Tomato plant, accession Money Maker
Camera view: horizontal (90 deg, fisheye); turntable rotation: 30 degrees
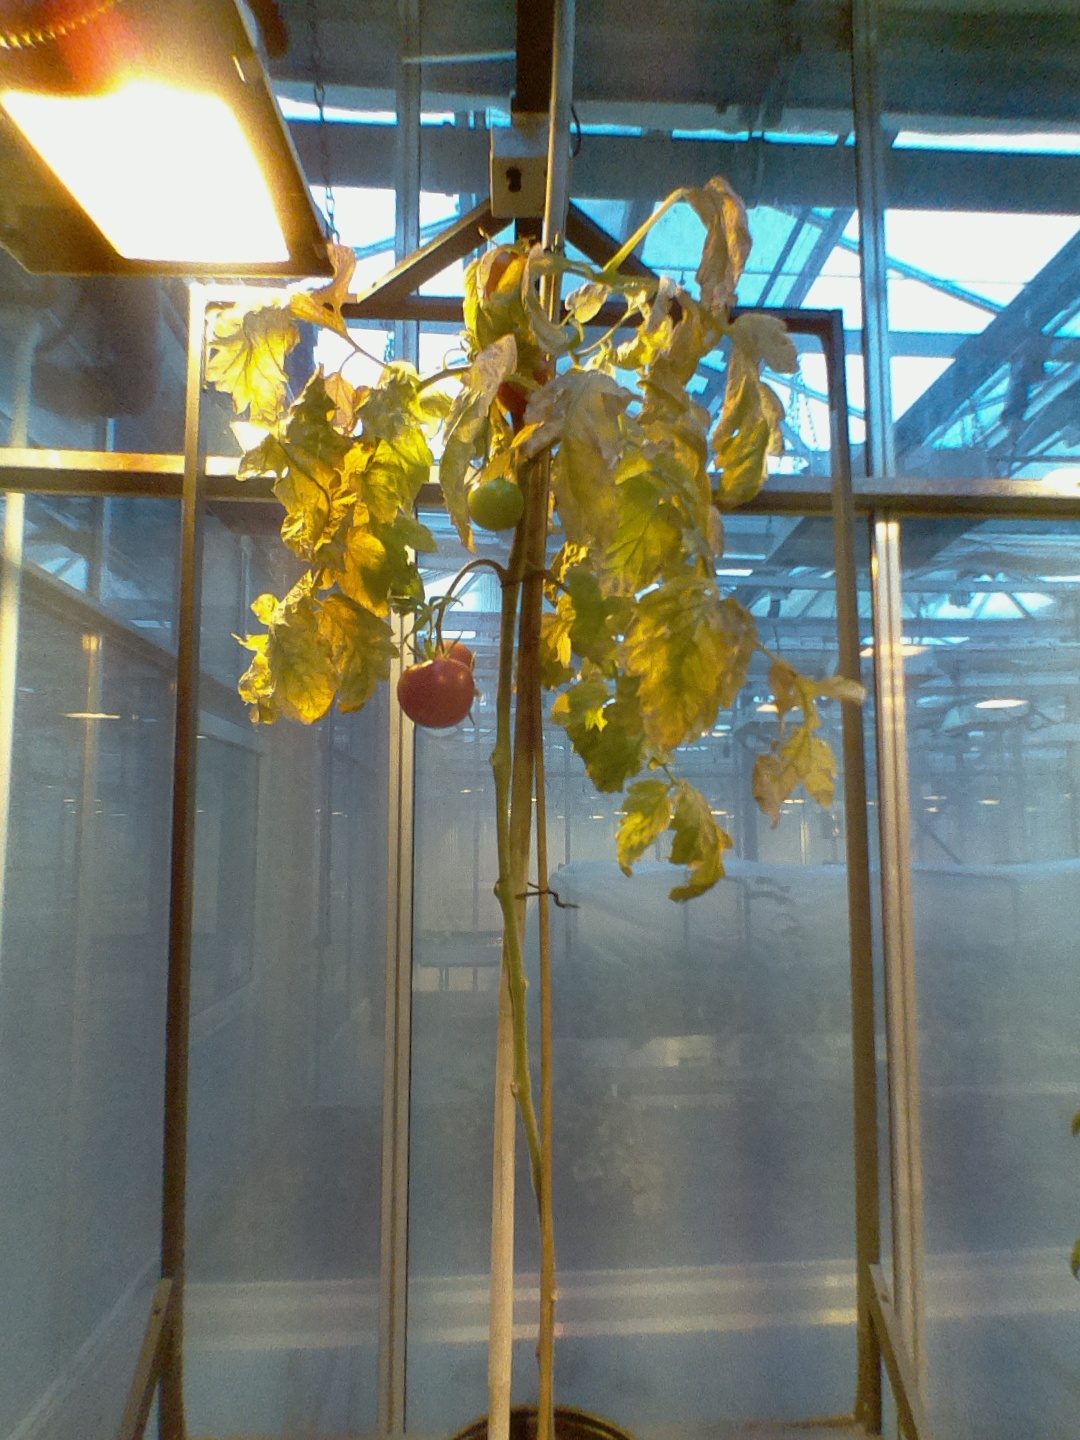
BBCH growth stage 87: 70%-80% of fruits show typical fully ripe color